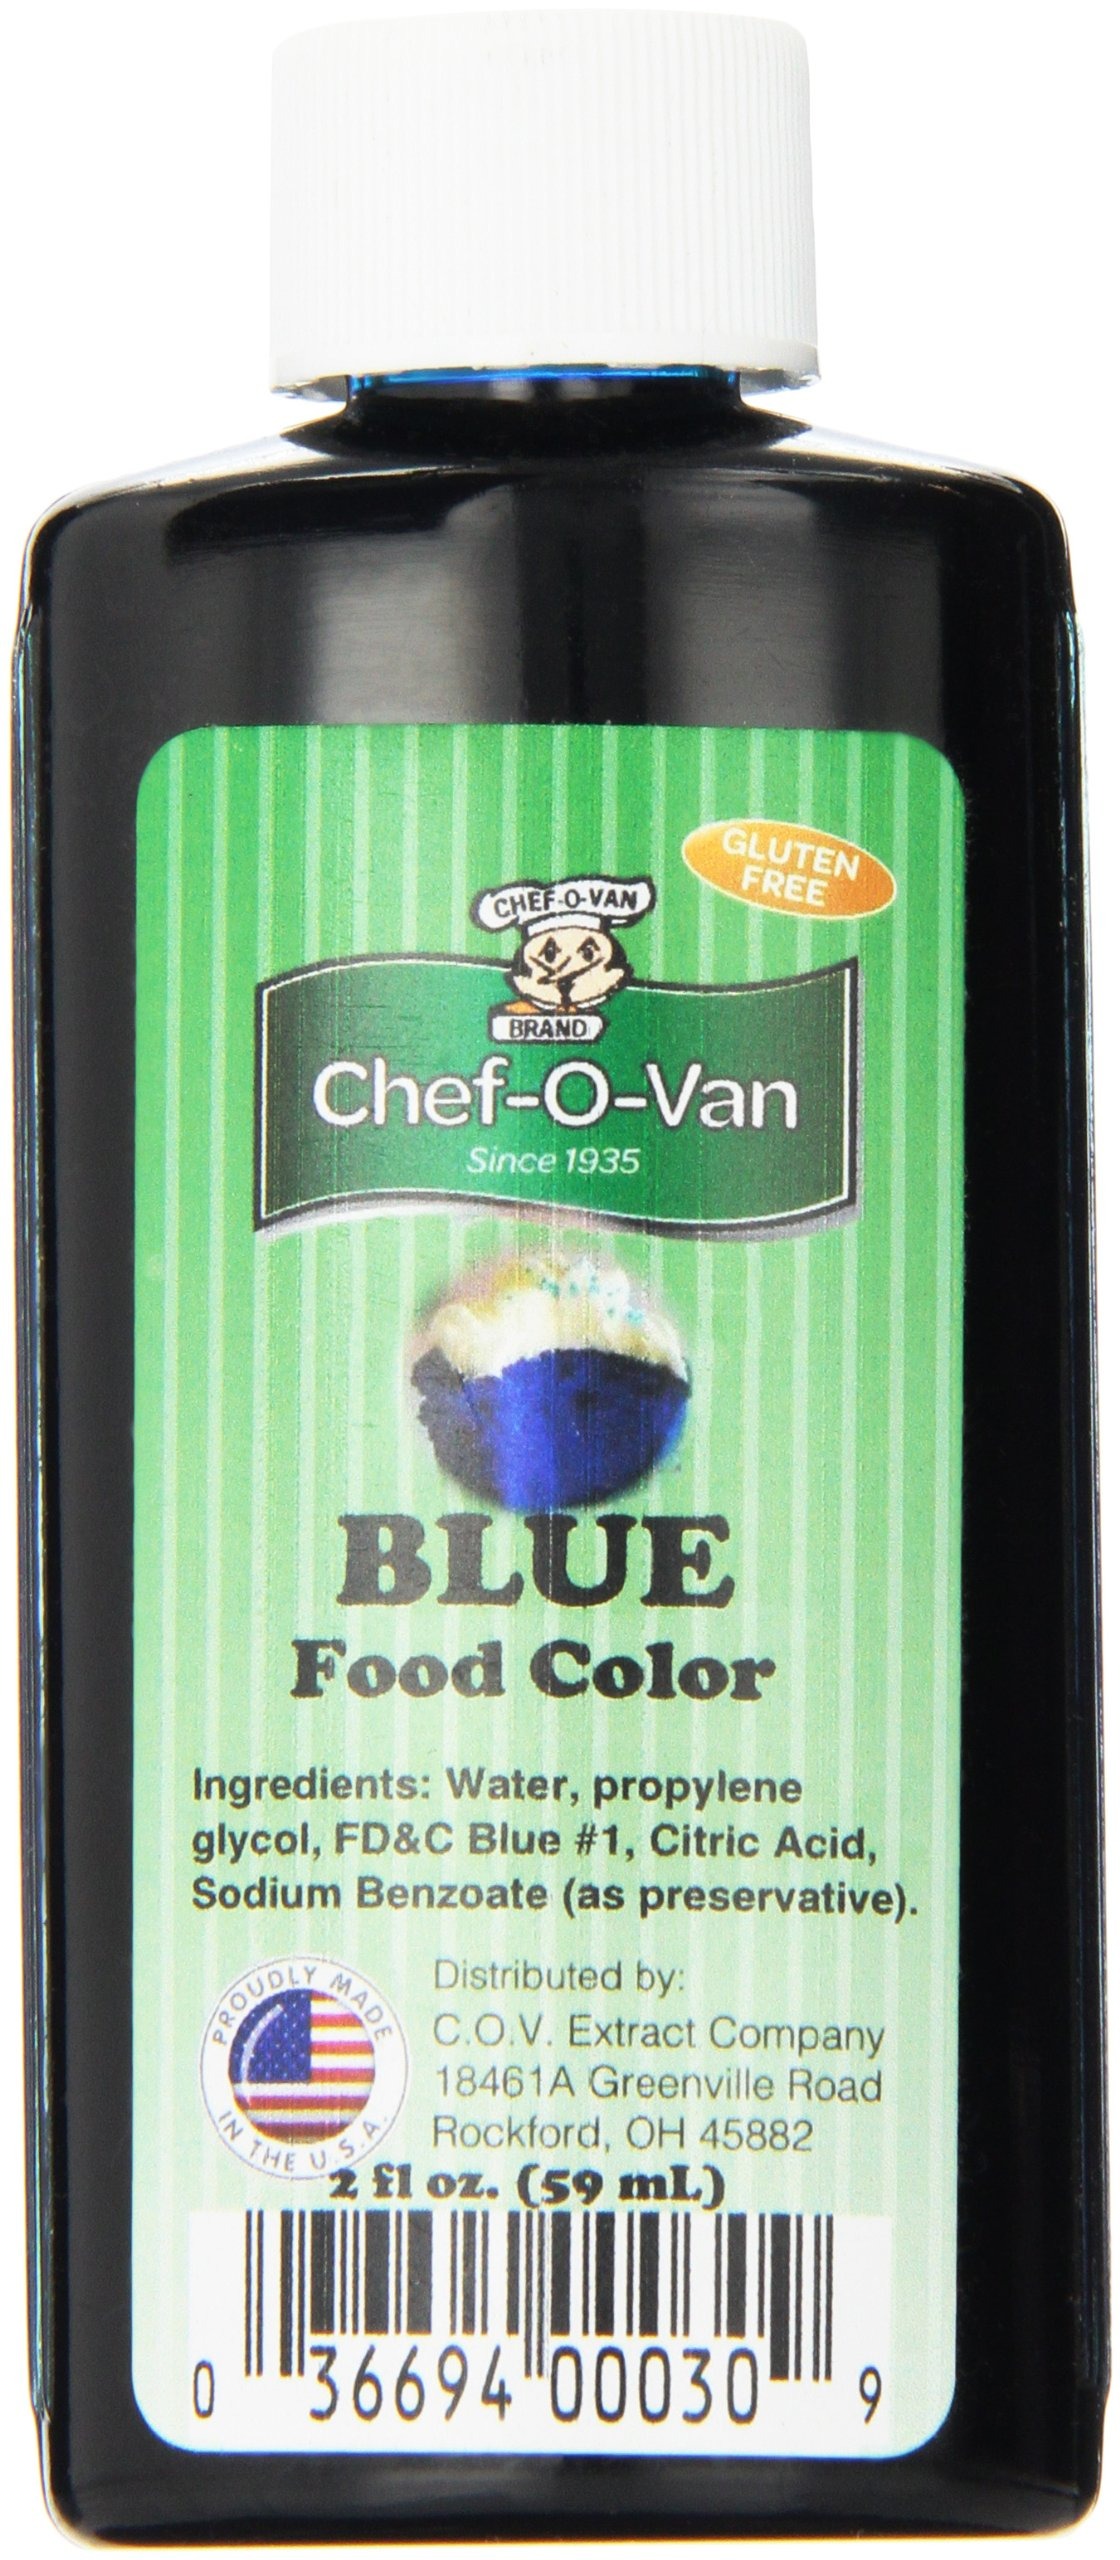
Item Name: Chef-O-Van Food Coloring, Blue, 2 Oz
Bullet Point 1: The package length of the product is 6. inches
Bullet Point 2: The package width of the product is 5. inches
Bullet Point 3: The package height of the product is 4. inches
Bullet Point 4: Country of origin is United States
Value: 2.0
Unit: Fl Oz

Price: 13.87